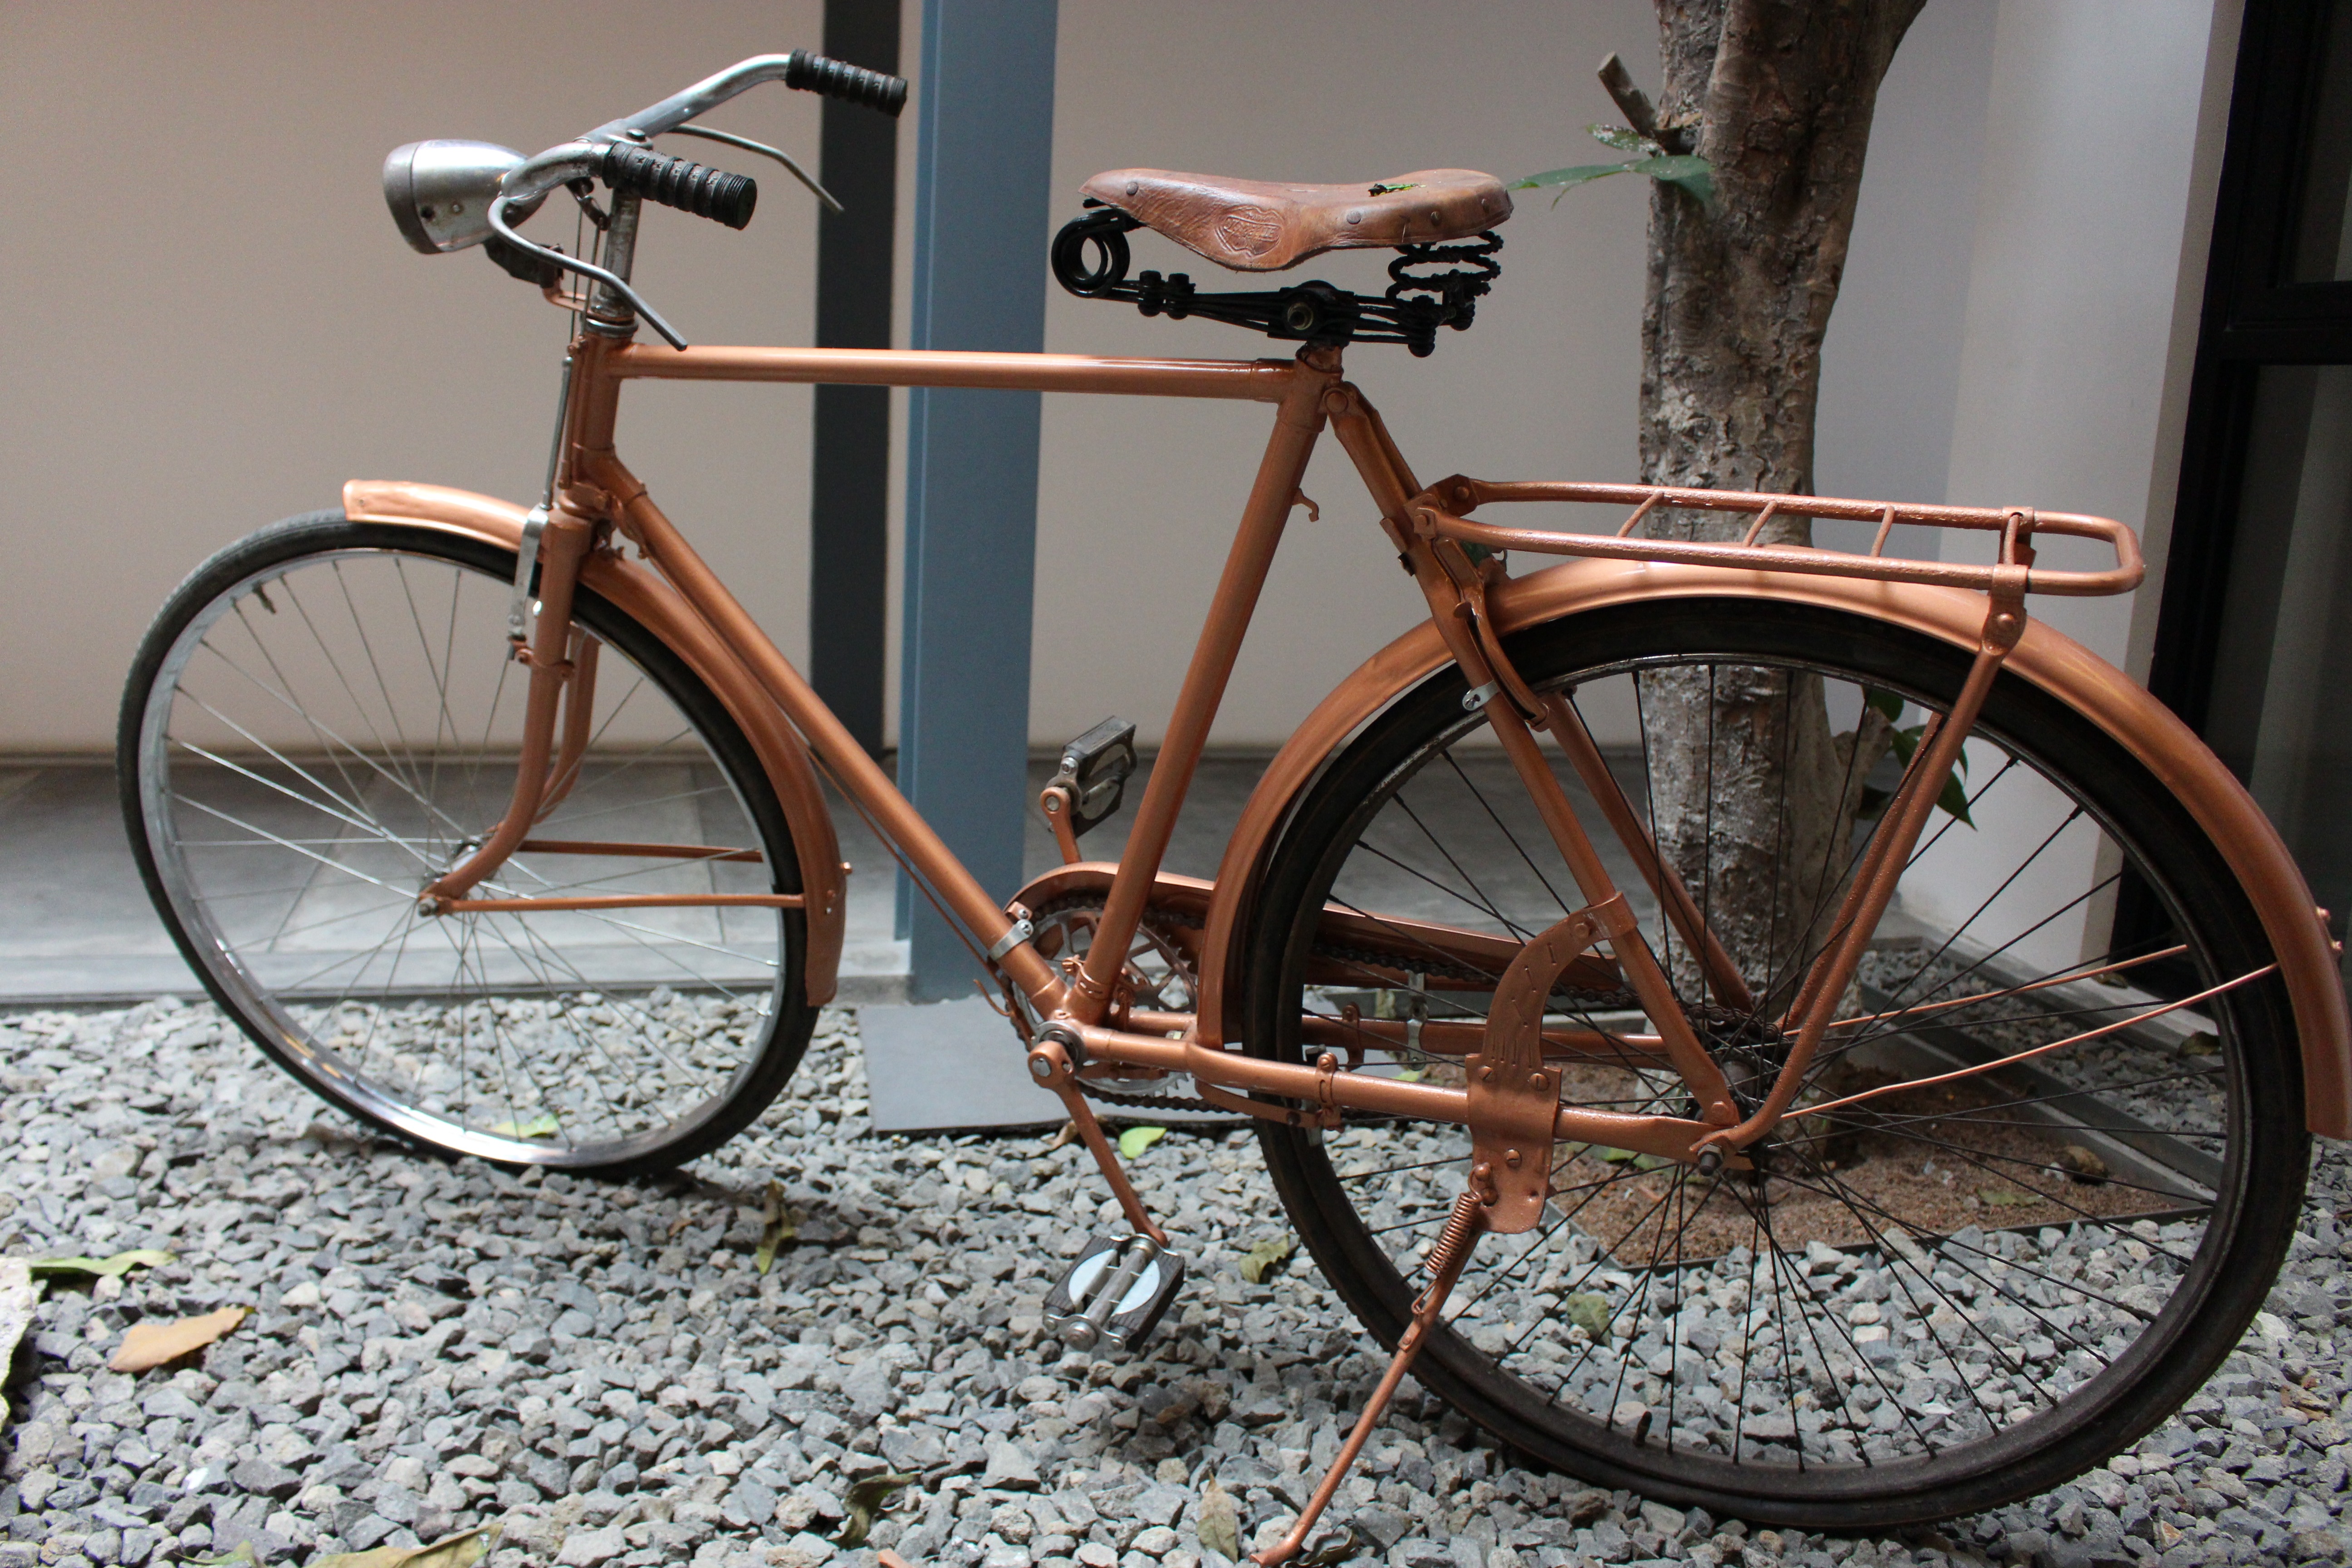
outdoor, abstract, road, sport, vintage, wheel, bicycle, bike, recreation, cyclist, transportation, vehicle, spoke, ride, exercise, leisure, tire, cycle, activity, sports equipment, pedal, mountain bike, cycling, parts, biking, bicycle frame, land vehicle, cyclo cross bicycle, road bicycle, racing bicycle, hybrid bicycle